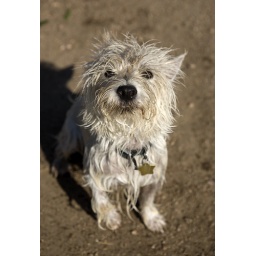
This friendly dog had me throwing the tennis ball for a bit around Ladie Bird Lake the other day.